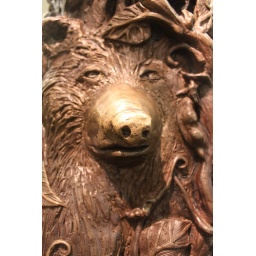
The bear on the tree in the Children's Room of the Multnomah County Central Library.